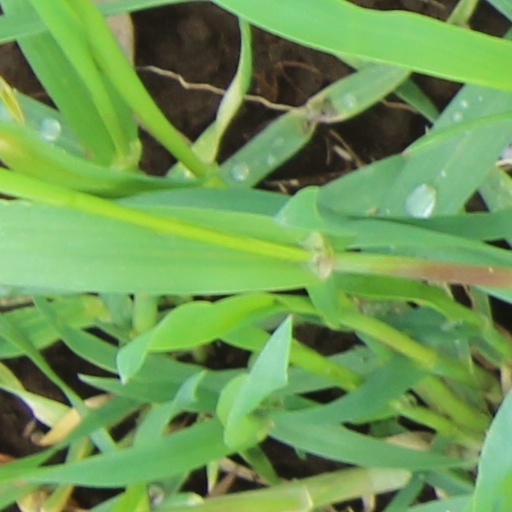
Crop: wheat